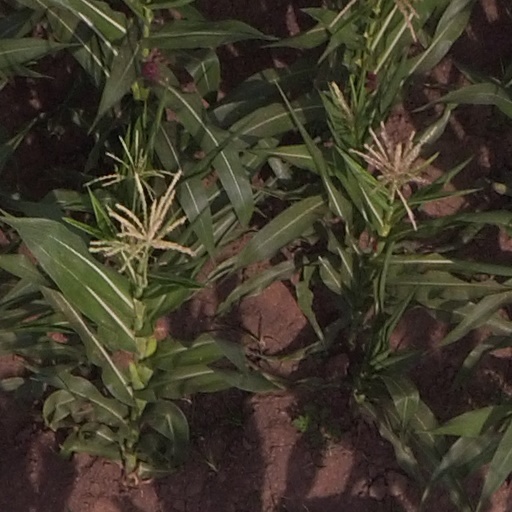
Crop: maize; corn